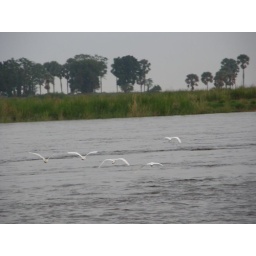
The flying bird (GANG CHIL) in Congo river